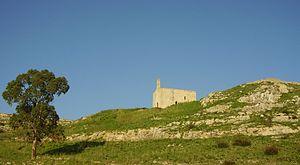
Sannicola est une commune italienne de la province de Lecce située sur le versant ionien du Salento dans la région des Pouilles. Avant 1911, elle était une fraction de la commune de Gallipoli.